USS Miller (FF-1091)

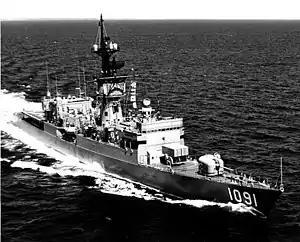
USS "Miller" (FF-1091)

The "Knox"-class design was derived from the modified to extend range and without a long-range missile system. The ships had an overall length of , a beam of and a draft of . They displacement at full load. Their crew consisted of 13 officers and 211 enlisted men.